John Burland Harris-Burland

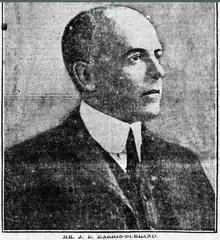

He was born on 1 November 1870 at Aldershot, Hampshire, son of Major General William Burland Harris-Burland (1835-1890), decorated for his part in the Crimean War, and Eleanor Harding Bennitt (1841-1897). His siblings were William Malcom Harris-Burland (1873-1956), an electrical and mechanical engineer, and Ione Mary Harris-Burland (1879-1959) who married the journalist and author Francis (Frank) William Henry Giolma (1878-1968) and lived at James Bay, Victoria, British Columbia.